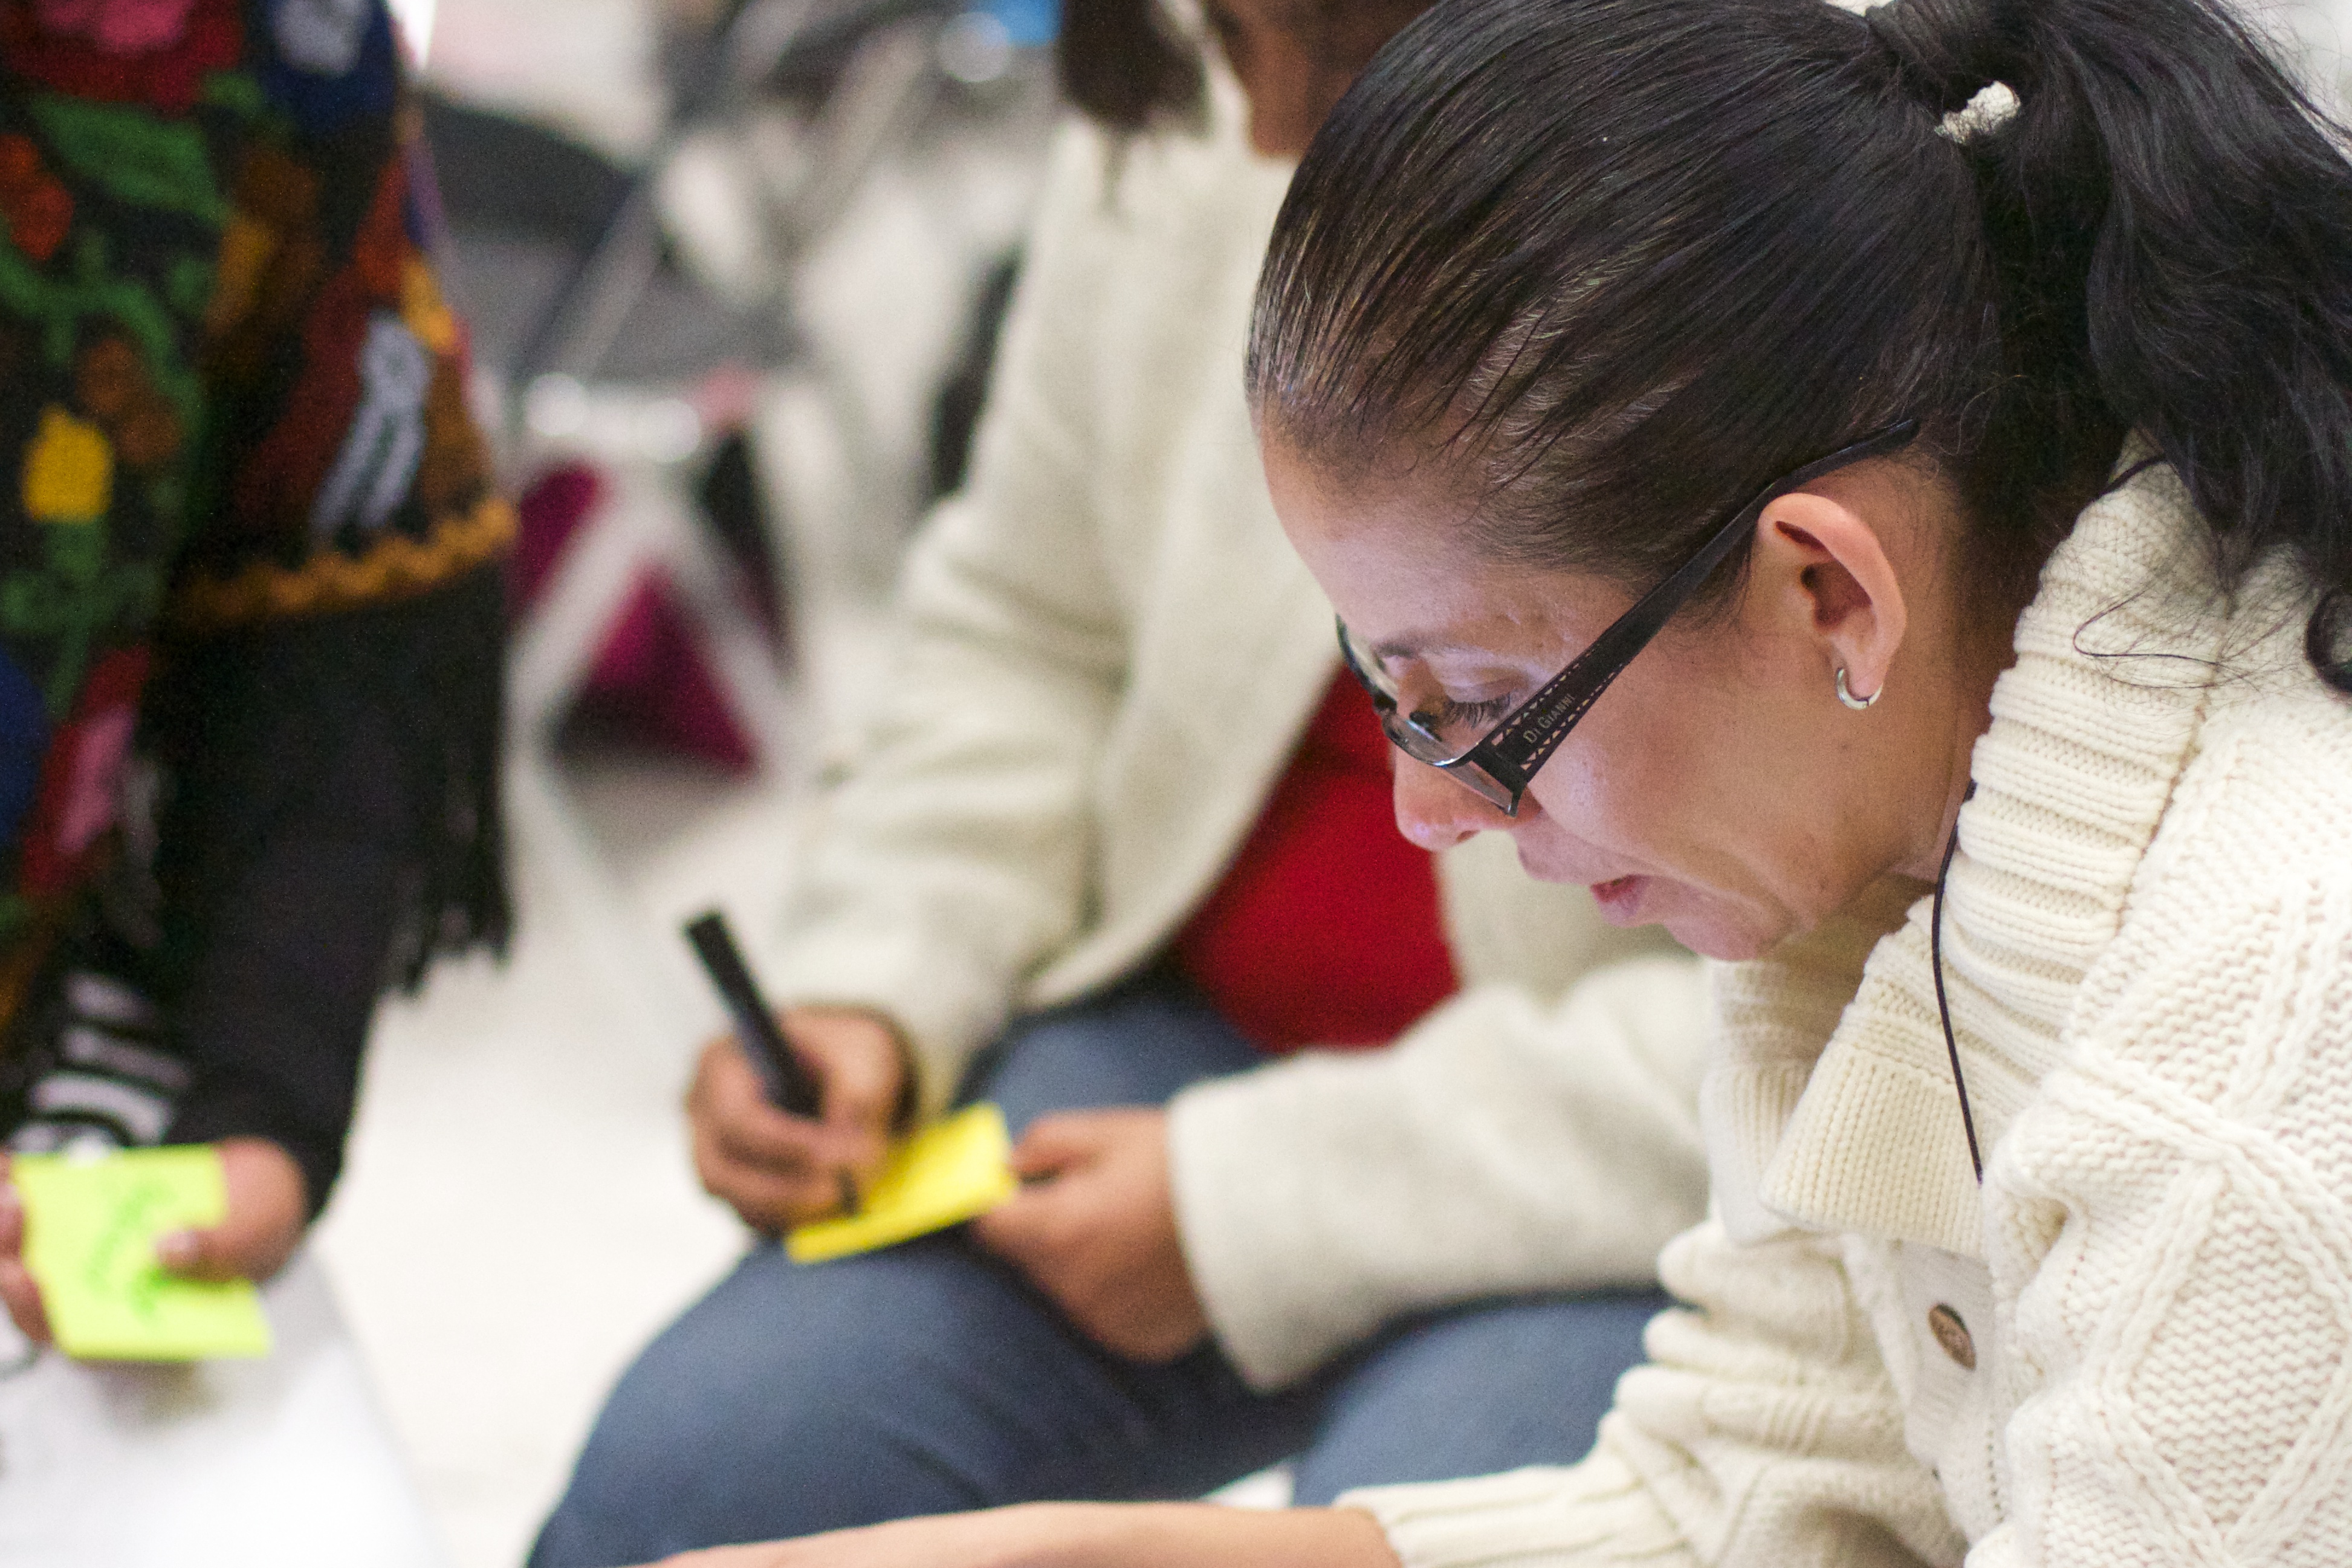
person, child, education, udgagora